Le Sabot

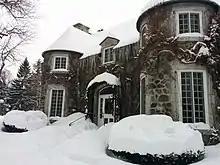
View of the main house and main entry flanked by the iconic stone turrets.

Le Sabot is a mansion built in 1912, in the town of Senneville, Quebec, for . Morgan was a cultural philanthropist and department store owner and the great-nephew of the founder of the Henry Morgan & Co department stores.